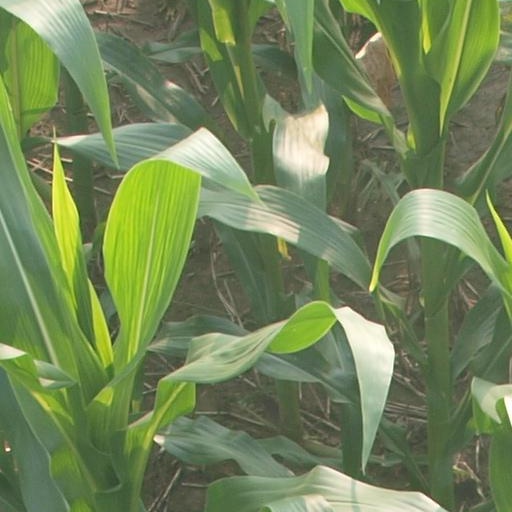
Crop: maize; corn